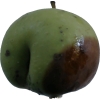
Label: Apple 12